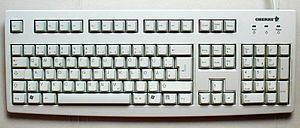
Un périphérique informatique est un dispositif connecté à un système de traitement de l'information central et qui ajoute à ce dernier des fonctionnalités.